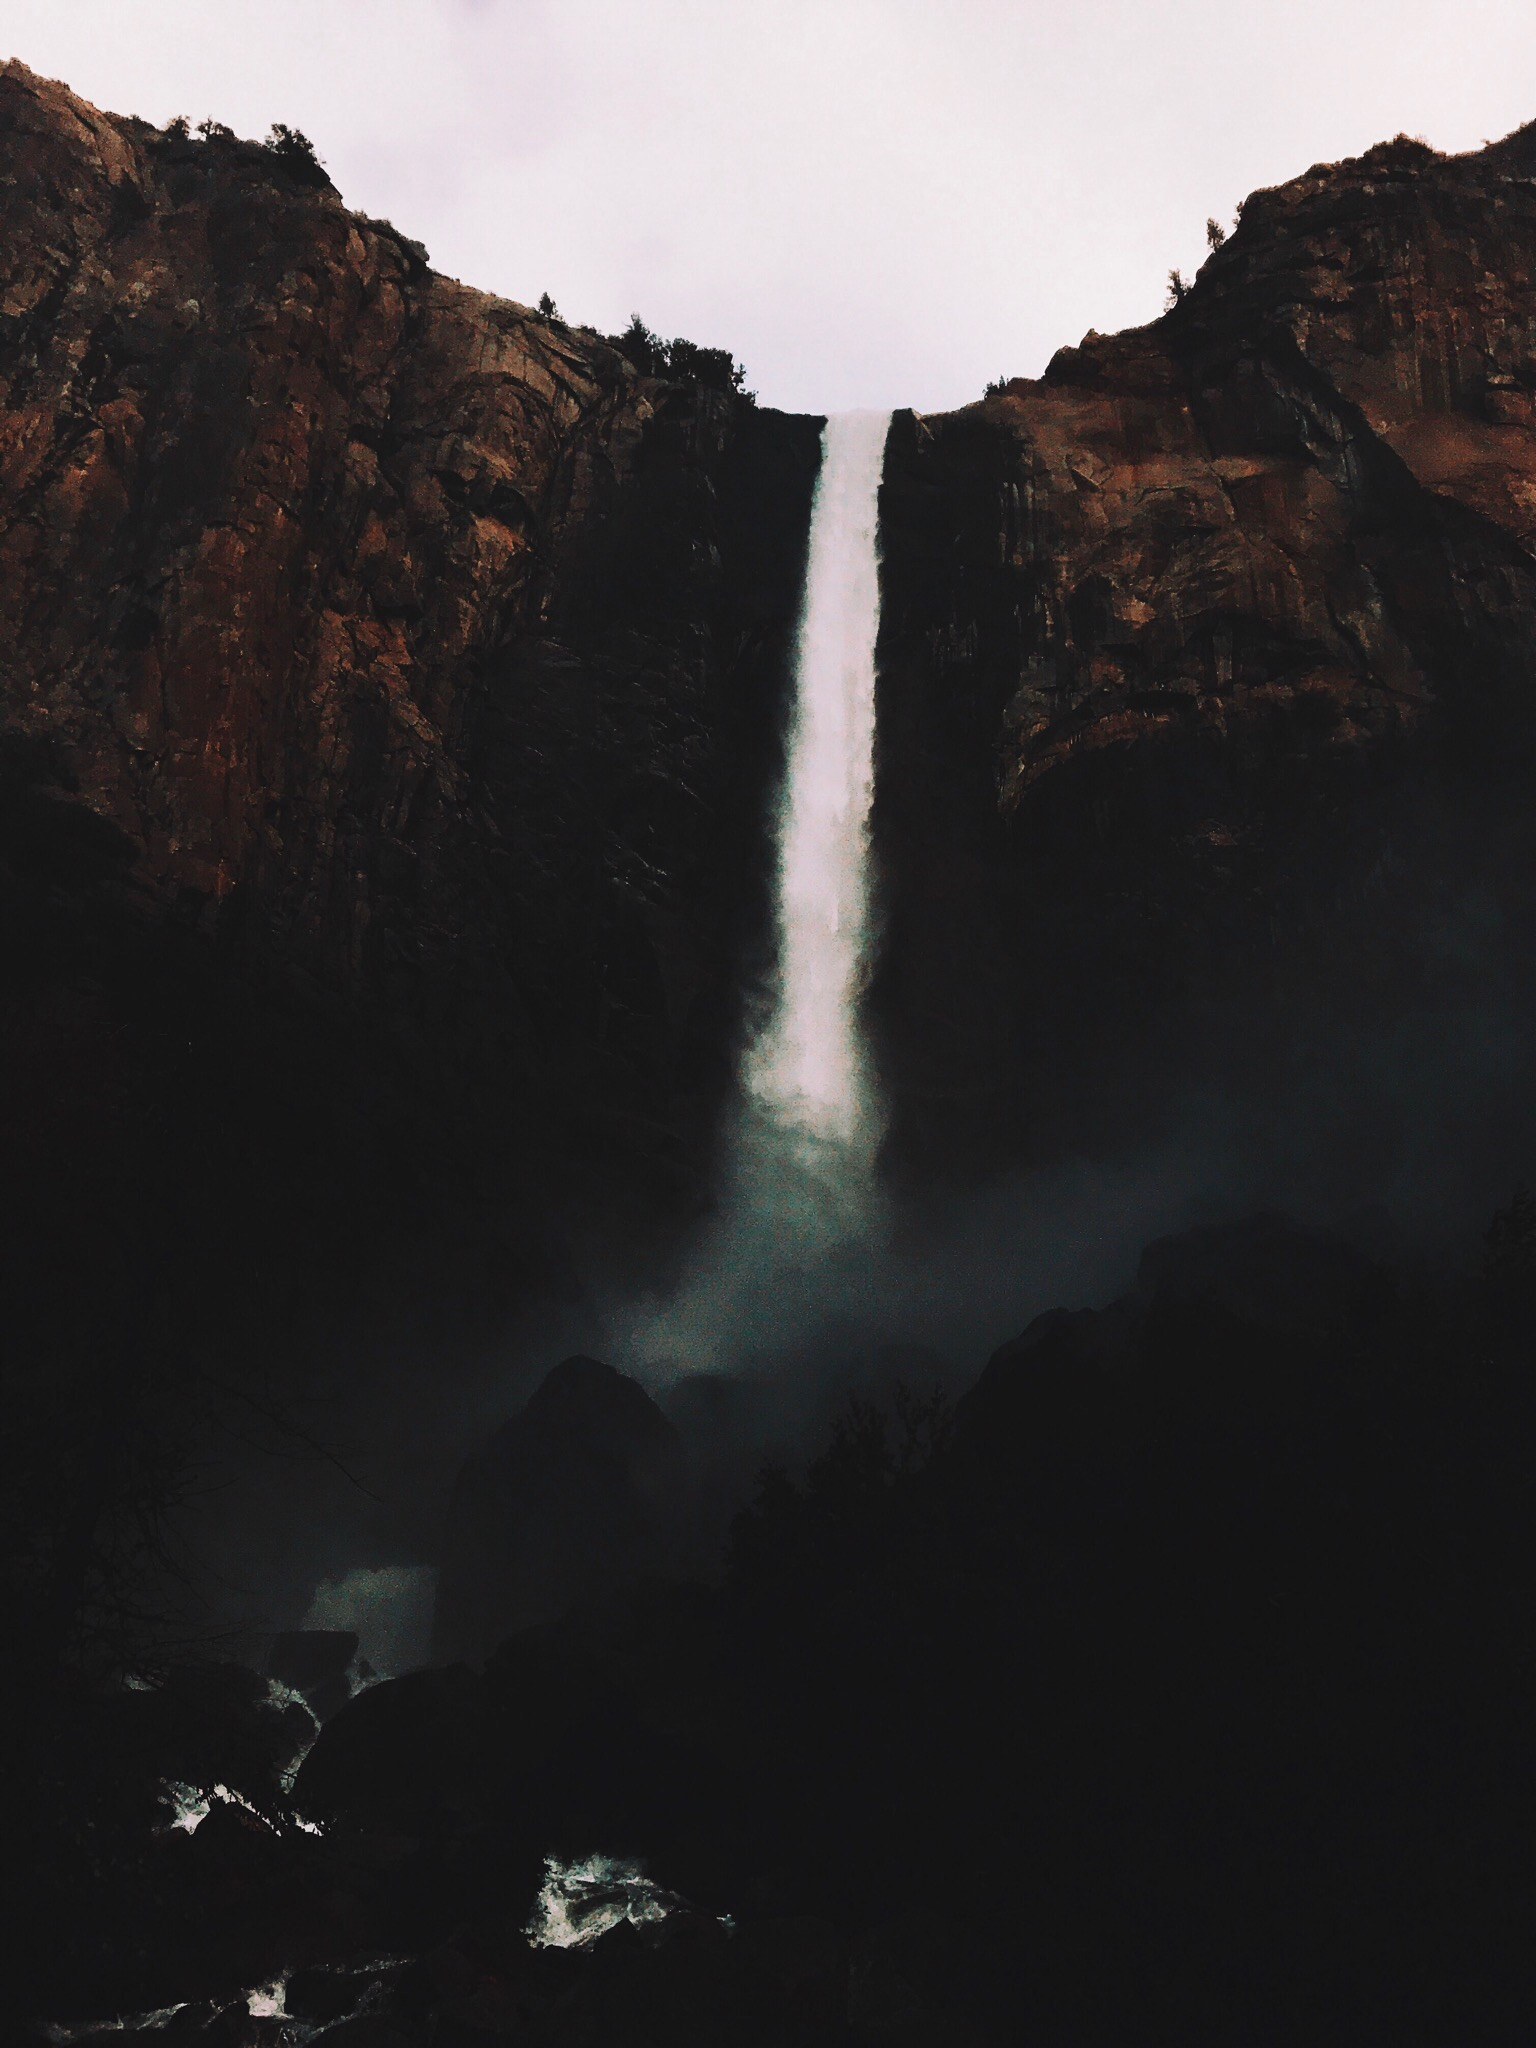
sea, coast, water, rock, waterfall, wilderness, mountain, wave, cliff, reflection, darkness, rocky, terrain, body of water, water feature, landform, atmospheric phenomenon, geological phenomenon